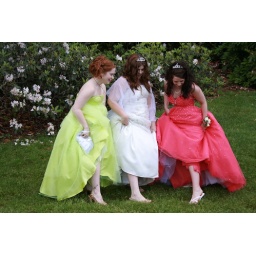
I also did the hair for the girls in the white and green :)